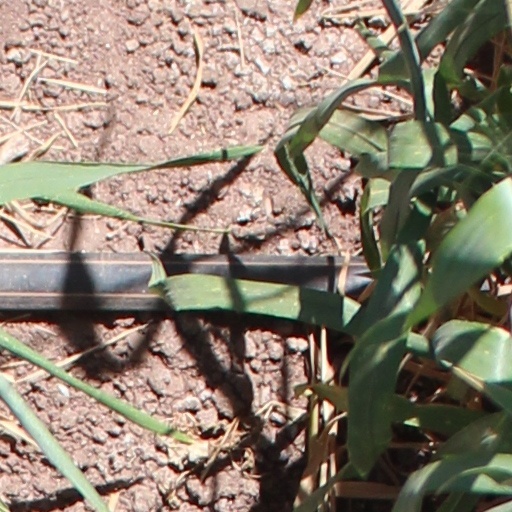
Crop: wheat